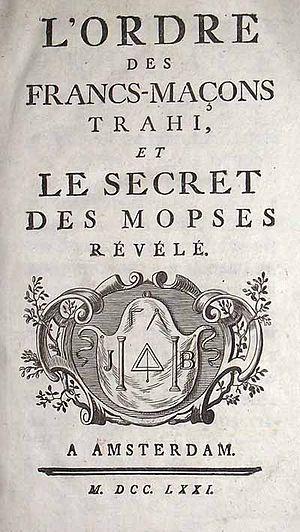
Gabriel-Louis Calabre Pérau, né à Semur en 1700 et mort à Paris le 31 mars 1767, est un homme de lettres français.
L'antimaçonnisme désigne la critique, l'opposition et l'hostilité manifestées à l’encontre de la franc-maçonnerie et de ses membres.